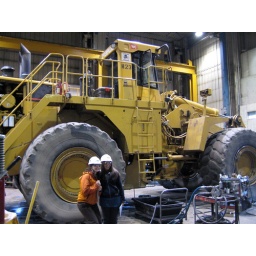
these girls were standing about 10 feet in front of the wheel.